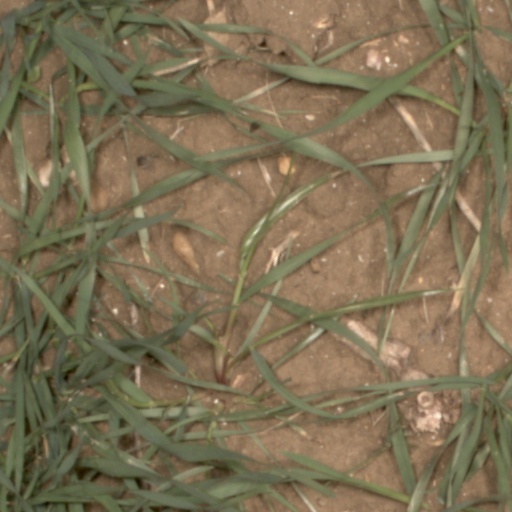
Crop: wheat